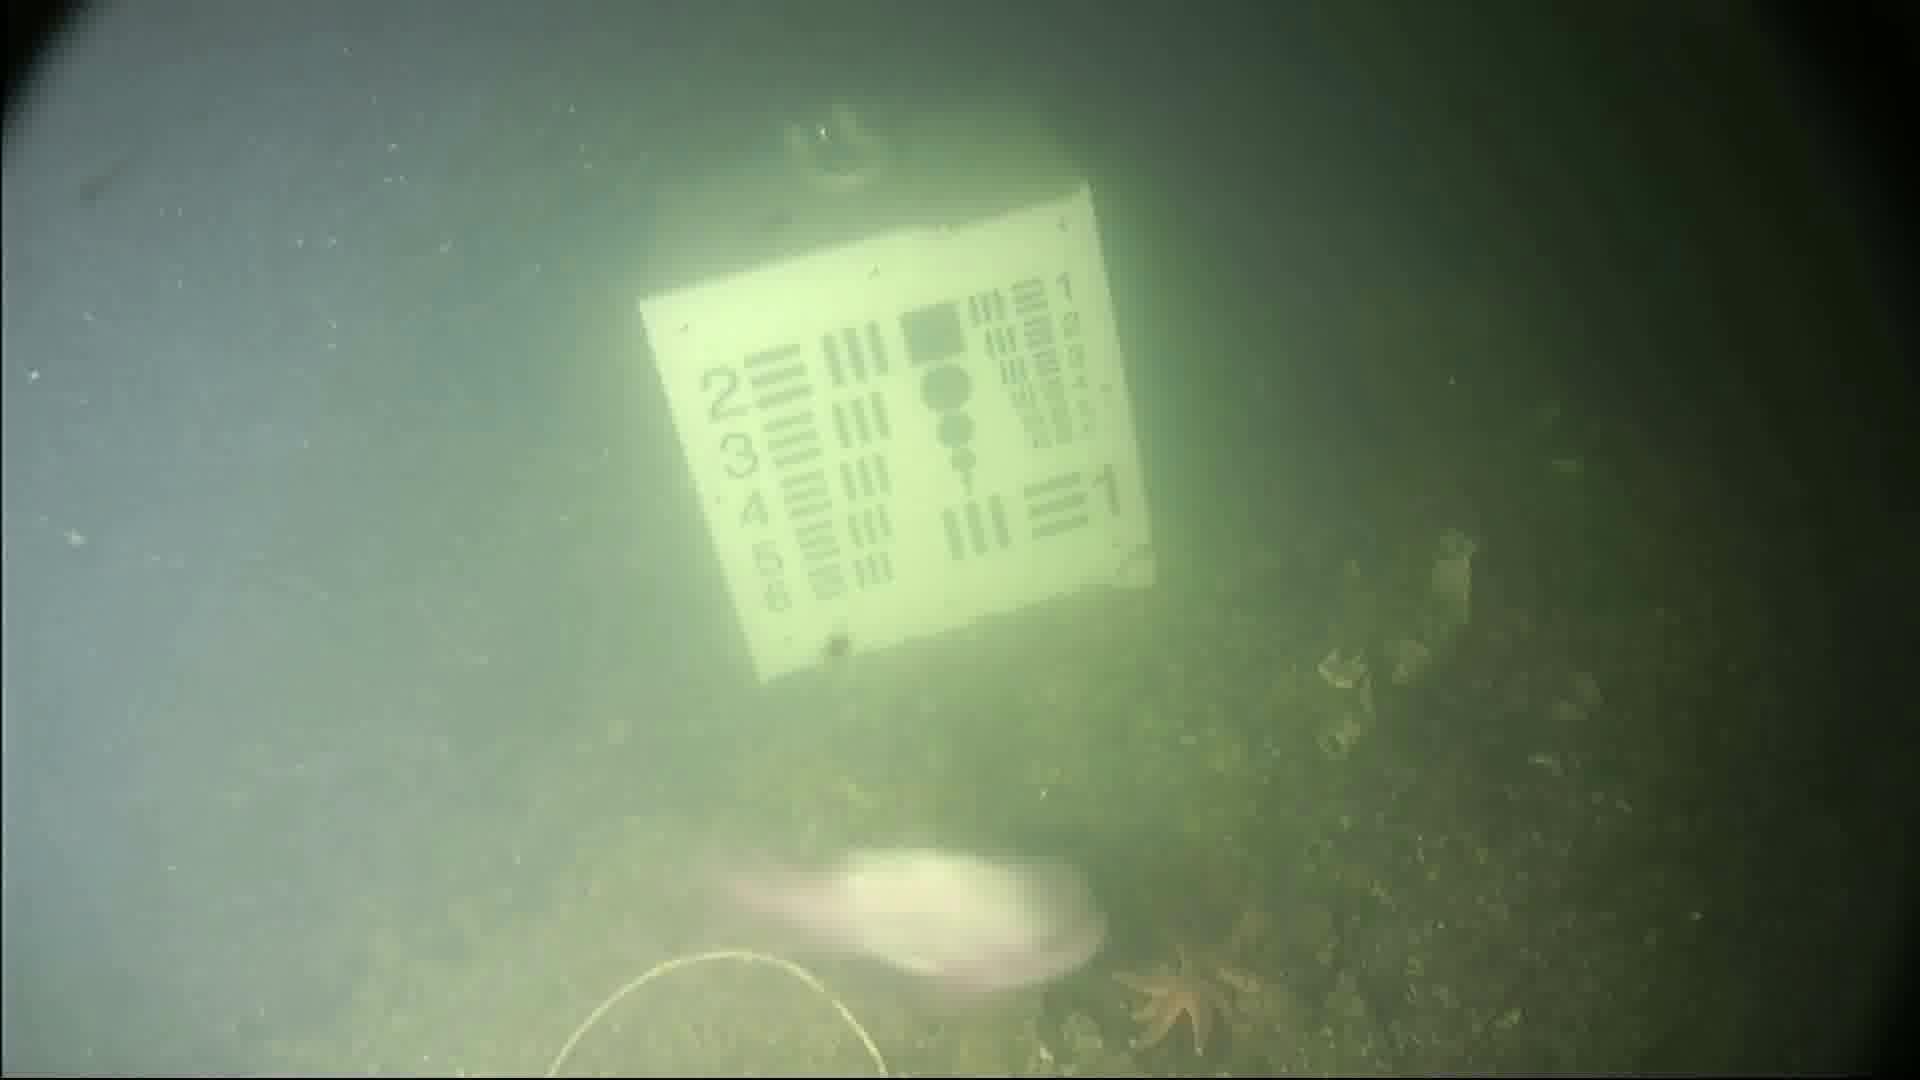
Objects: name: starfish
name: fish